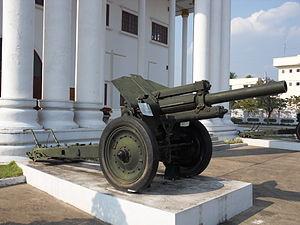
Obusier soviétique de 122 mm au Musée de l'armée de Vientiane. Cet exemplaire a été utilisé par les forces du Pathet Lao en 1968-1969 et 1971.
La guerre civile laotienne est un conflit armé inscrit dans le contexte de la guerre froide, qui opposa le Pathet Lao au royaume du Laos. Commencée durant la guerre d'Indochine, la guerre civile se poursuivit durant la guerre du Viêt Nam, dont elle constitua un théâtre parallèle de la même manière que la guerre civile cambodgienne.